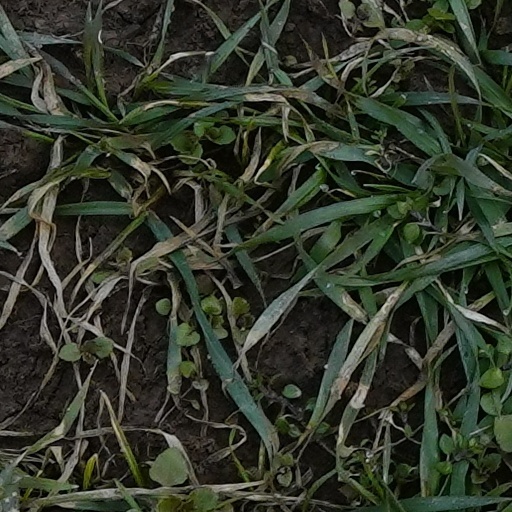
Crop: wheat